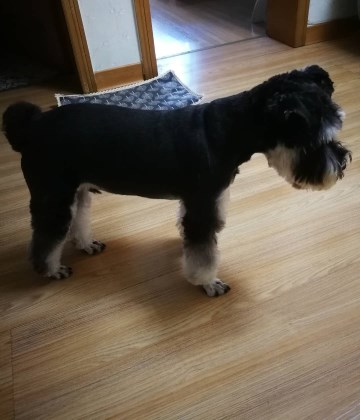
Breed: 2342-n000102-miniature_schnauzer